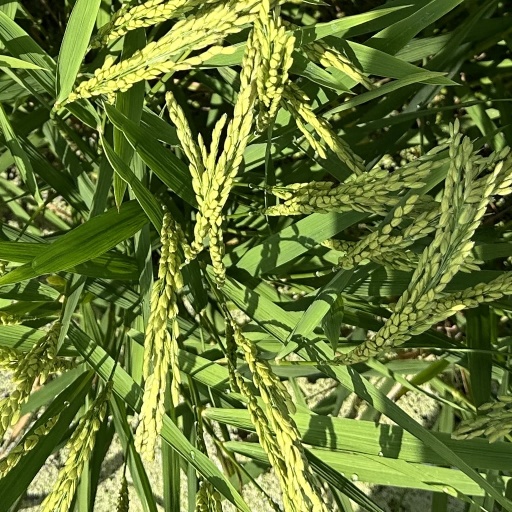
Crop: rice